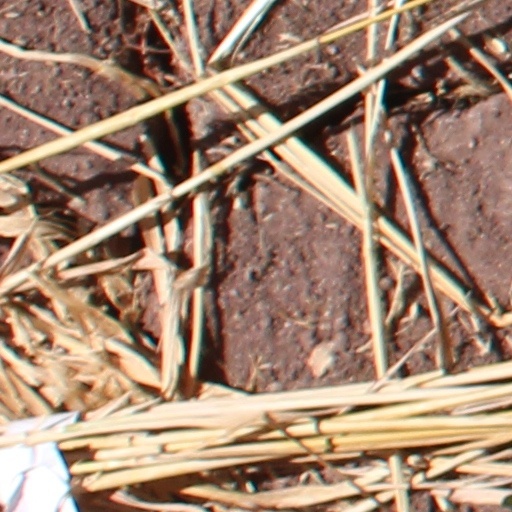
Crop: wheat